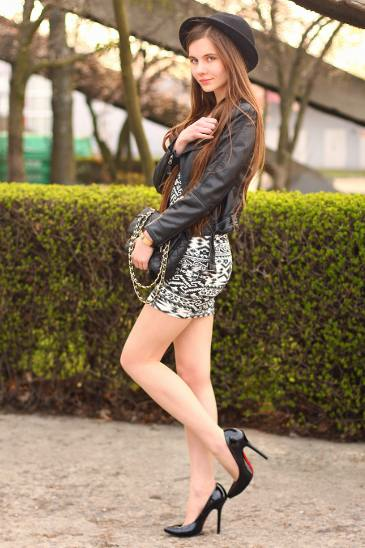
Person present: No